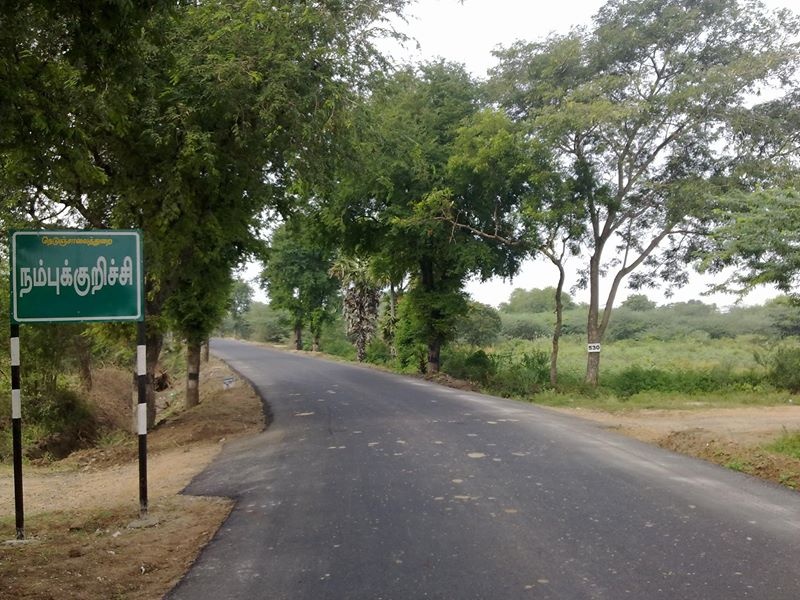
name of the village has been printed in the board